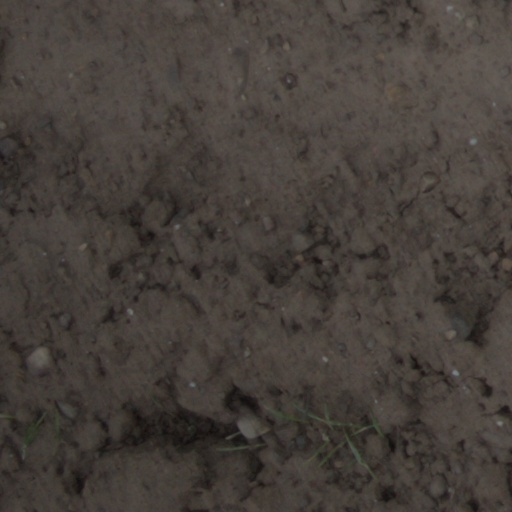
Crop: wheat